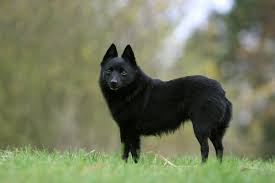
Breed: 201-n000024-schipperke